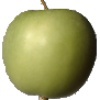
Label: apple_granny_smith